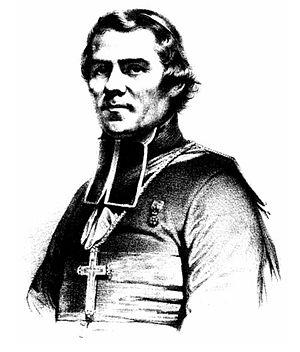
Notre-Dame-de-la-Motte est une chapelle dédiée à la vierge Marie, érigée au sommet de la colline de La Motte au centre de Vesoul, dans la Haute-Saône, dans la région Franche-Comté. C'est un monument historique de la ville qui fait partie du patrimoine de Vesoul. Cet oratoire est souvent associé à un miracle.